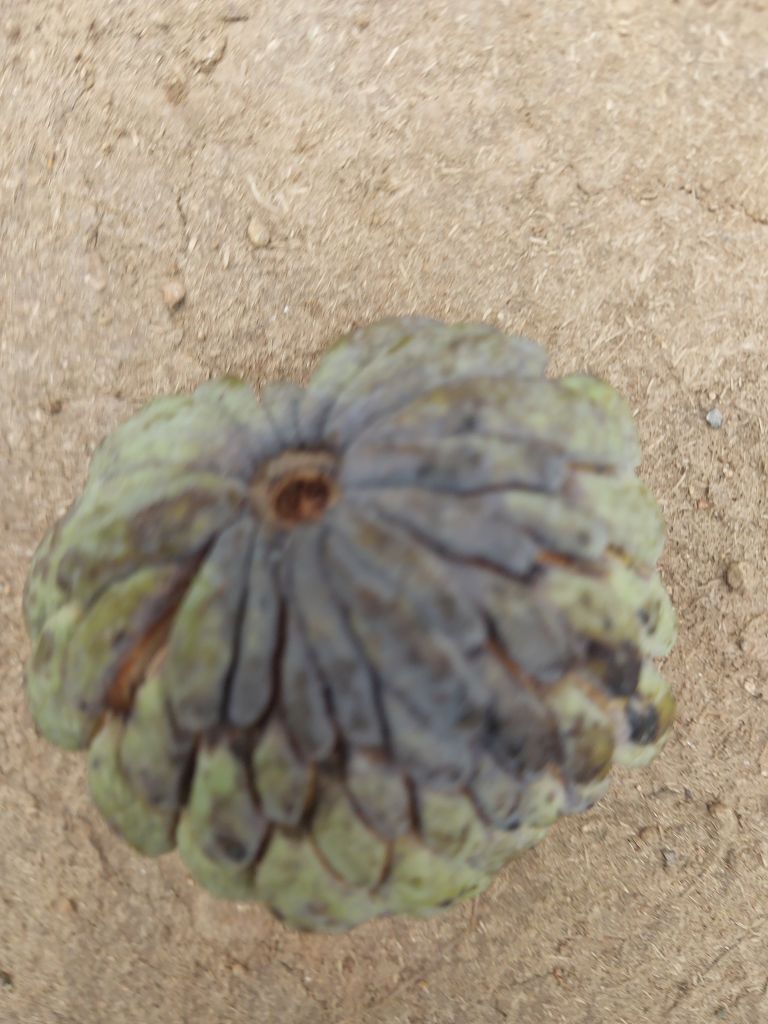
Disease label: Blank Canker